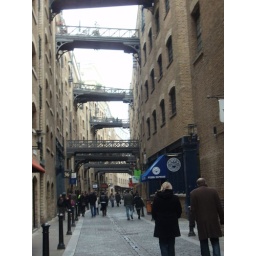
near tower bridge